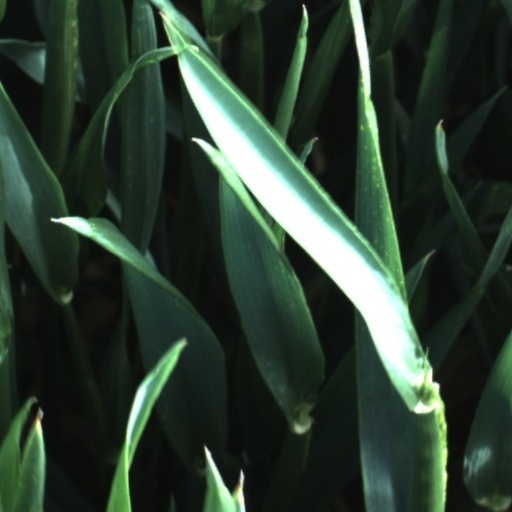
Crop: wheat